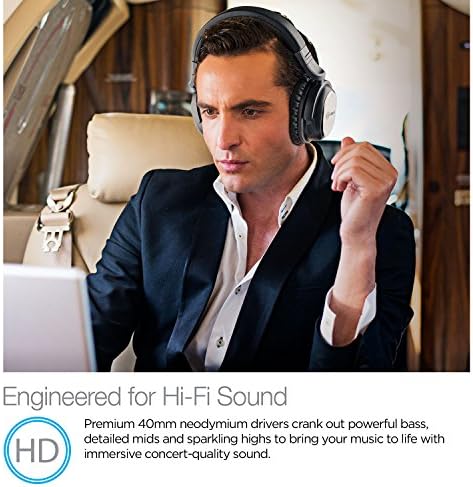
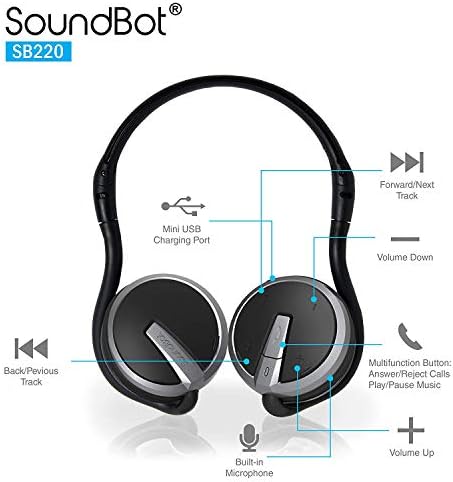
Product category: headphones
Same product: no